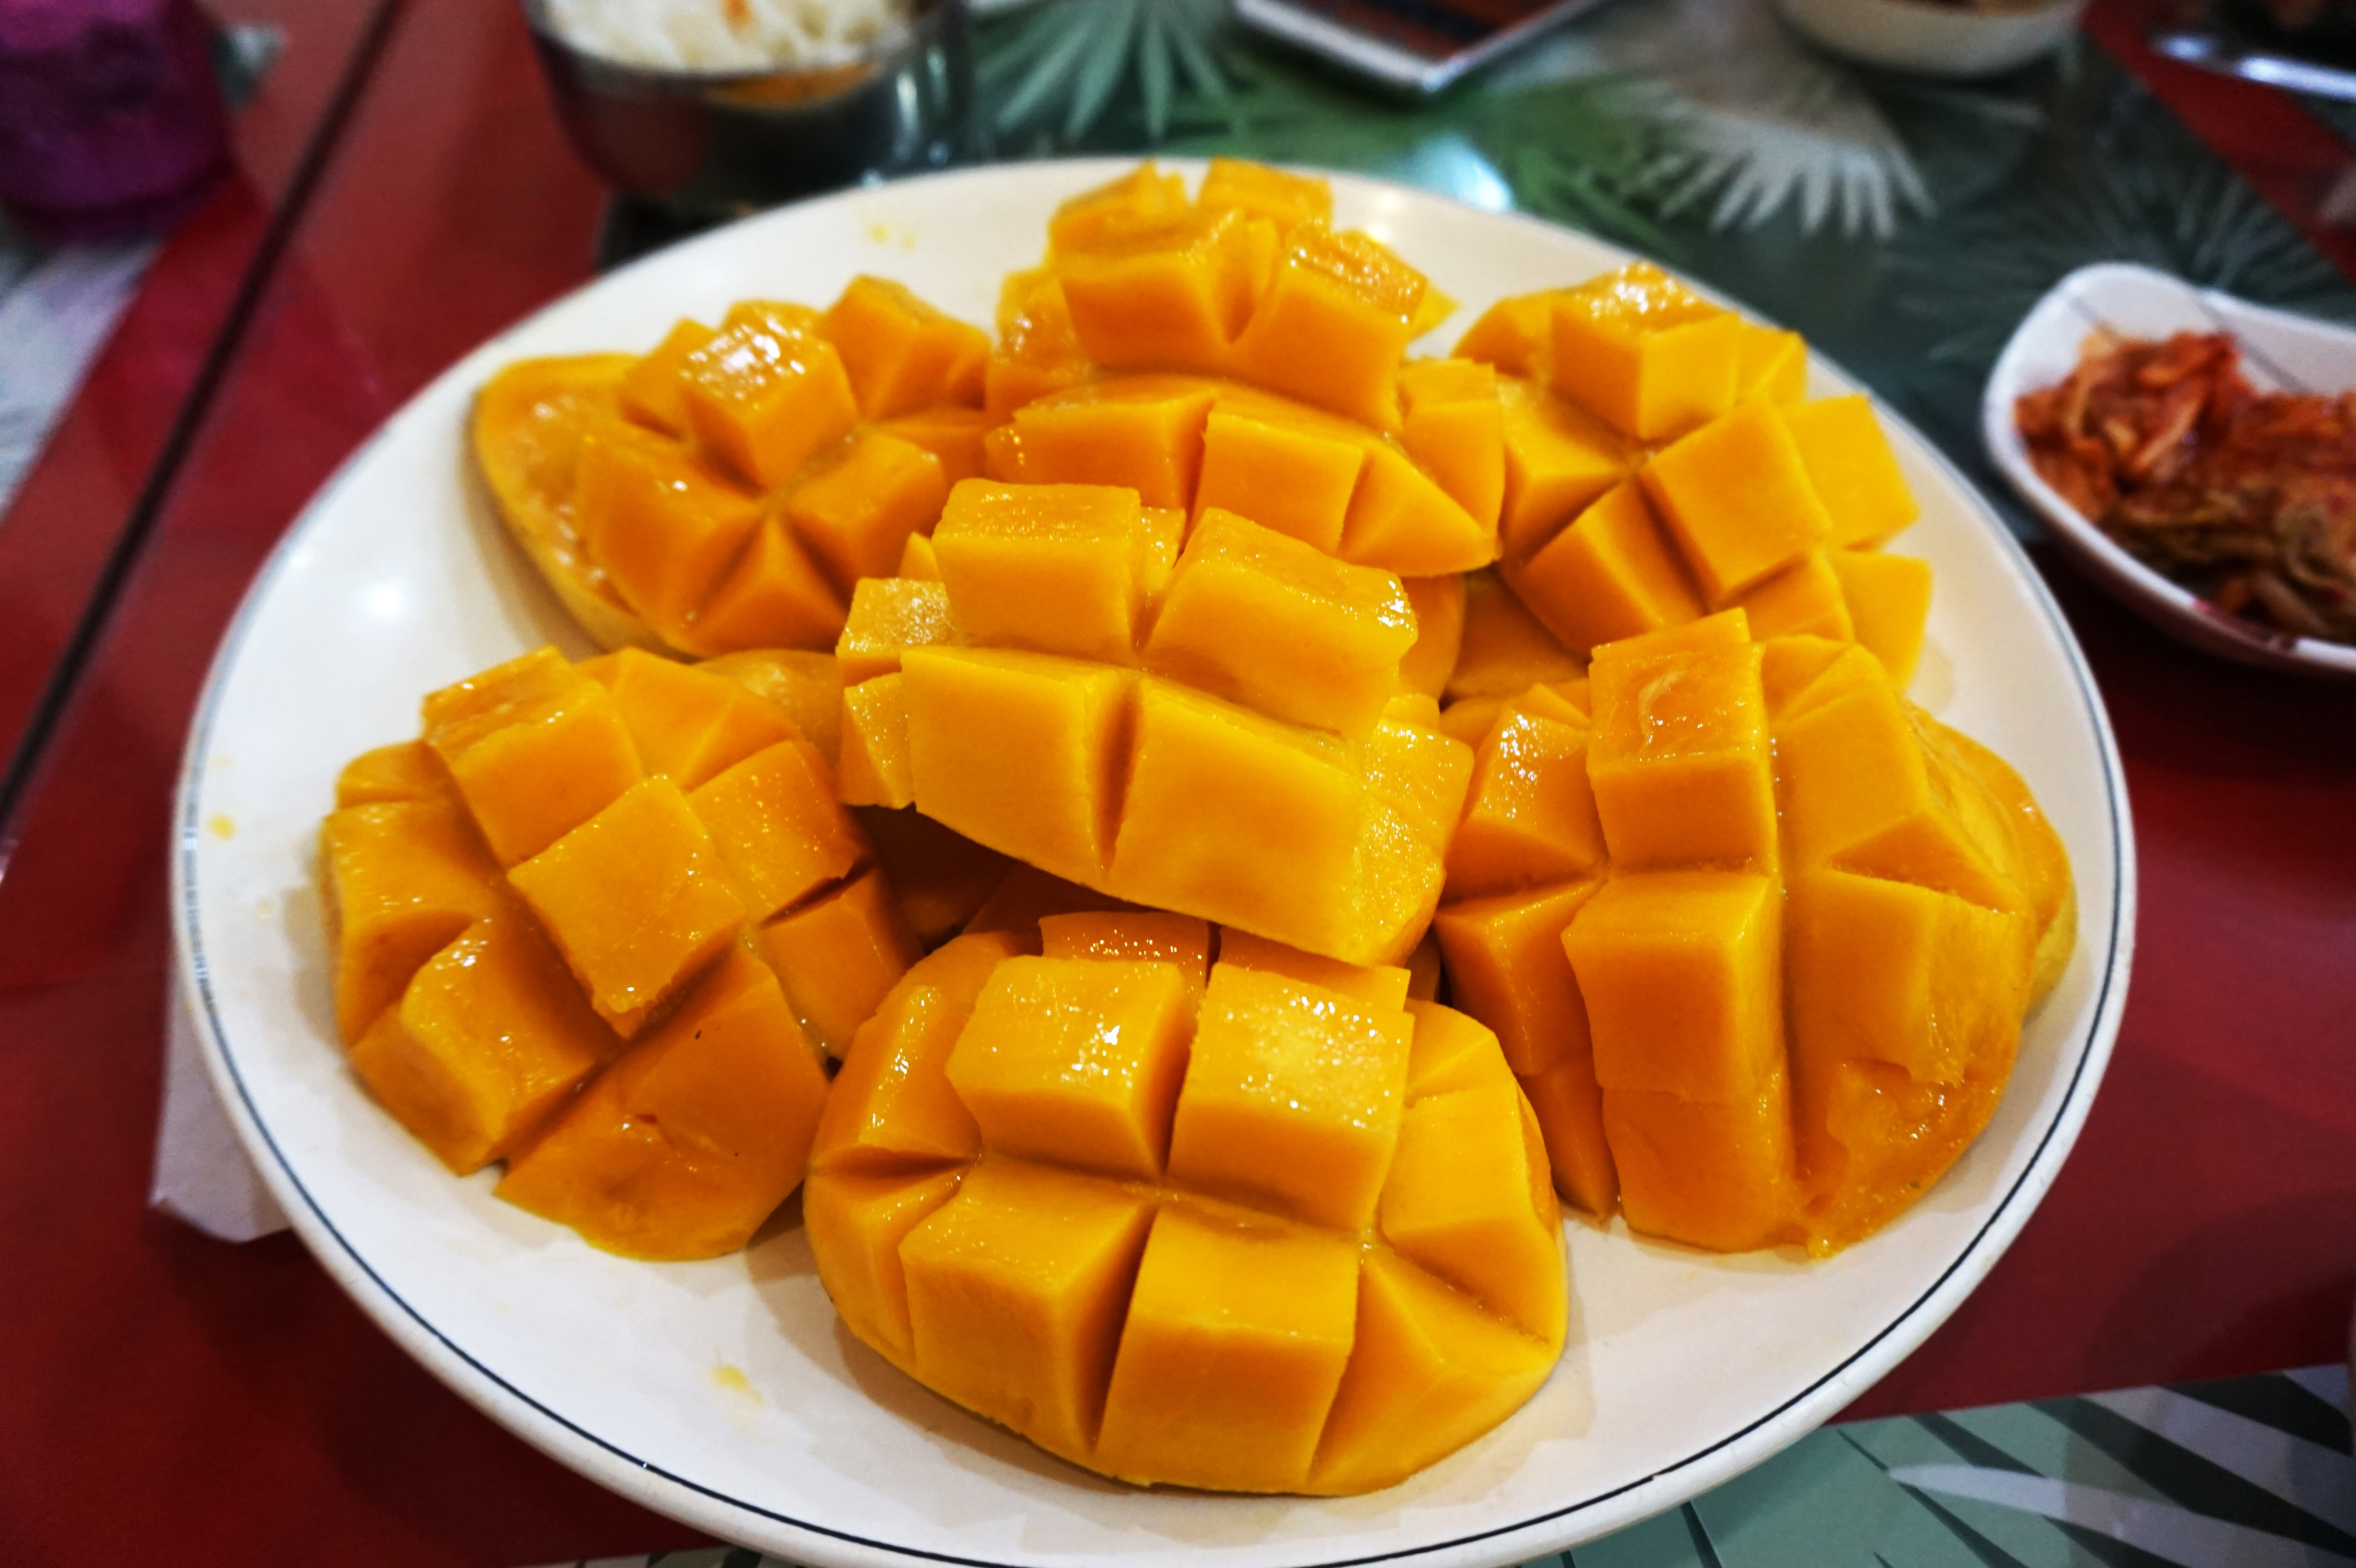
plant, fruit, summer, dish, meal, food, produce, breakfast, cuisine, mango, calabaza, cucurbita, republic of the philippines, flowering plant, land plant